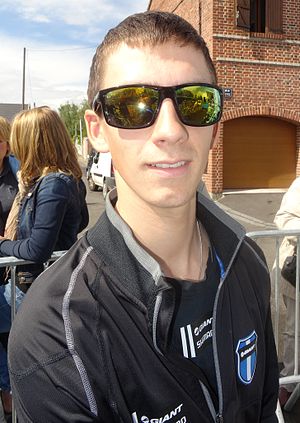
Lars van der Haar
Lars van der Haar
Lars van der Haar er en hollandsk professionel cykelrytter, der har specialiseret sig i cyklecross. Han kører for Rabobank Development Team.